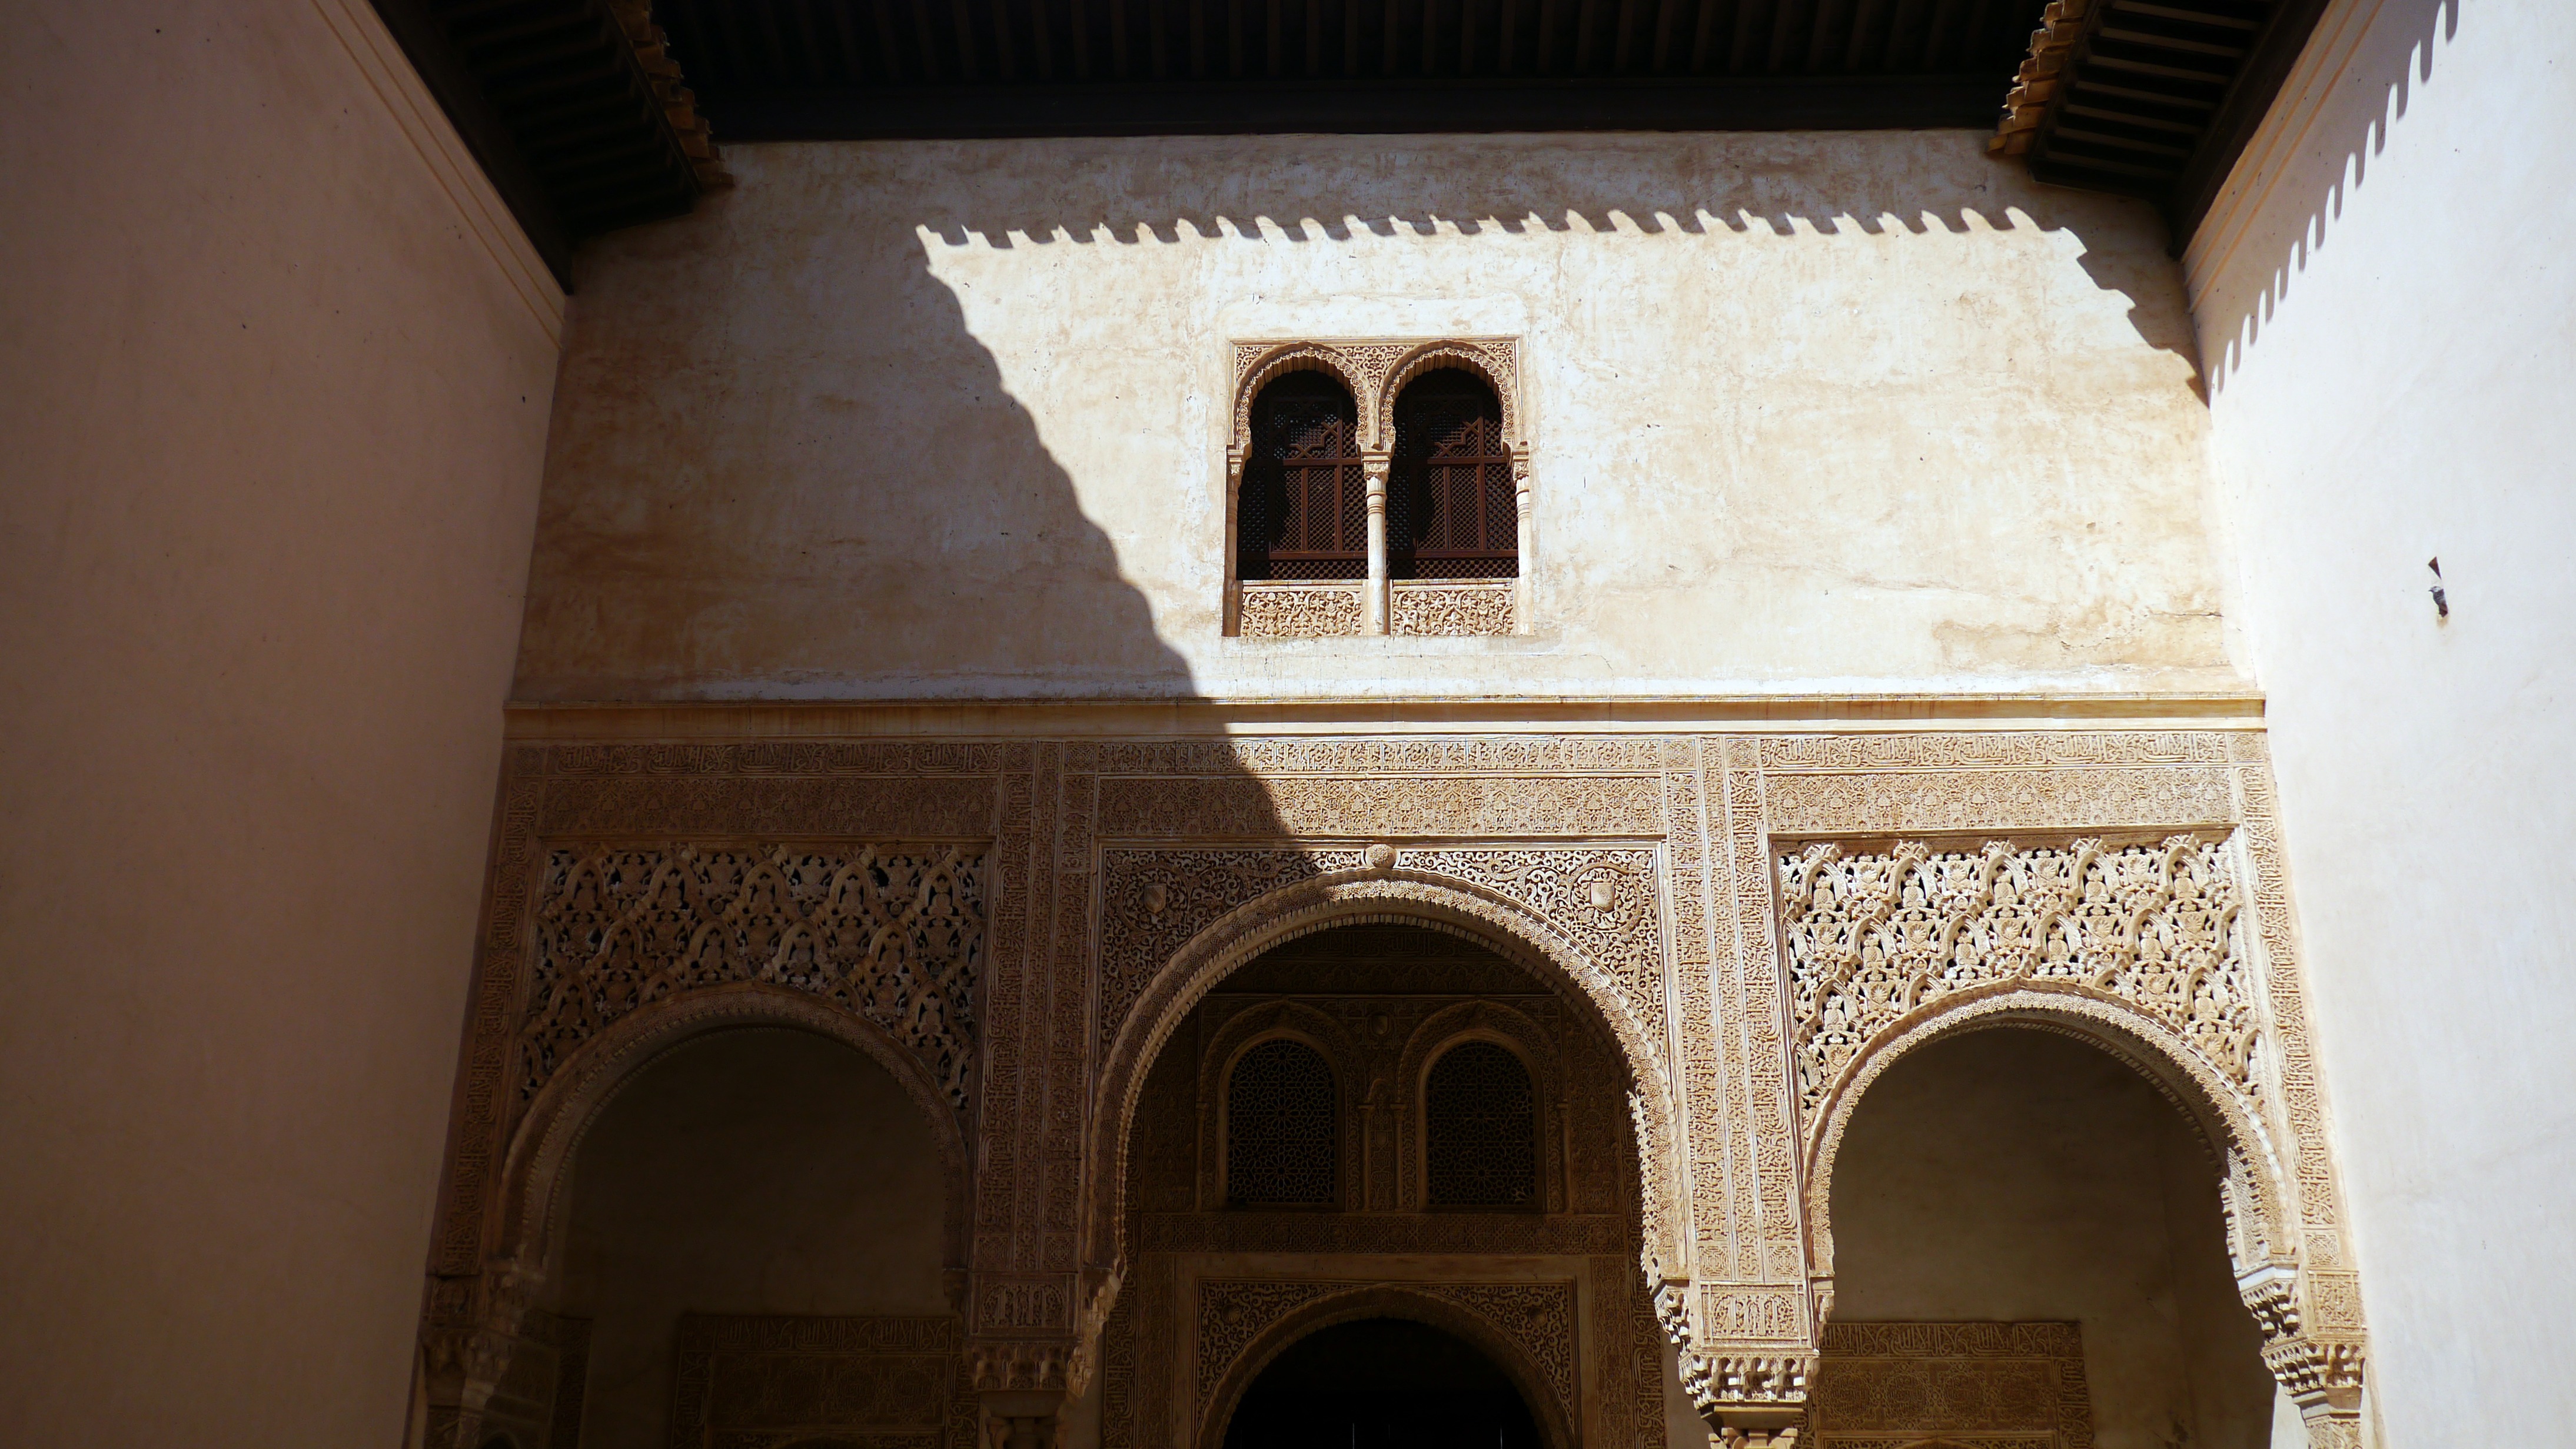
architecture, house, building, arch, facade, chapel, place of worship, temple, mosque, synagogue, history, granada, alhambra, world heritage site, islamic art, ancient history